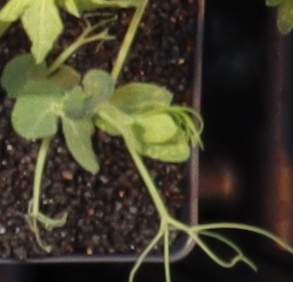
Label: Field Pea